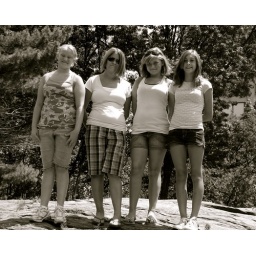
The girls on top of the rock in Central Park